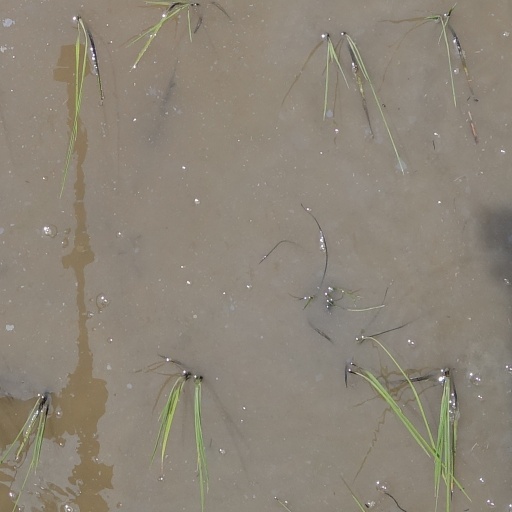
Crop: rice